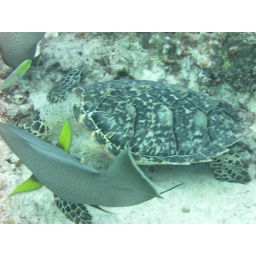
Pair of gray angelfish around hawkbill turtle at Punta Dalila reef, Cozumel. Q Roo, MX